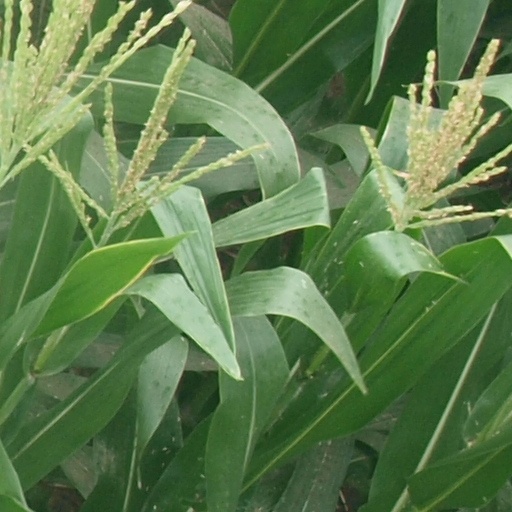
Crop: maize; corn